Question: What color is the table?
Tambaya: Wani launi ne teburin?
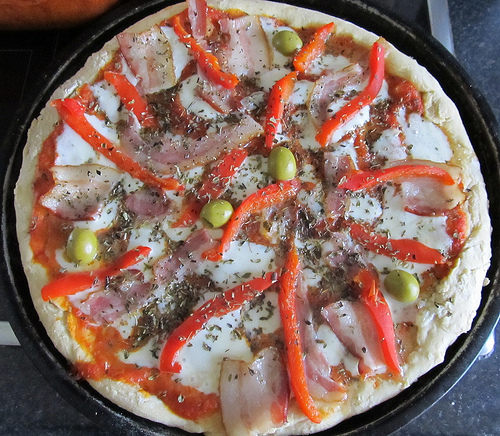
Answer: Blue.
Amsa: Shuɗi.